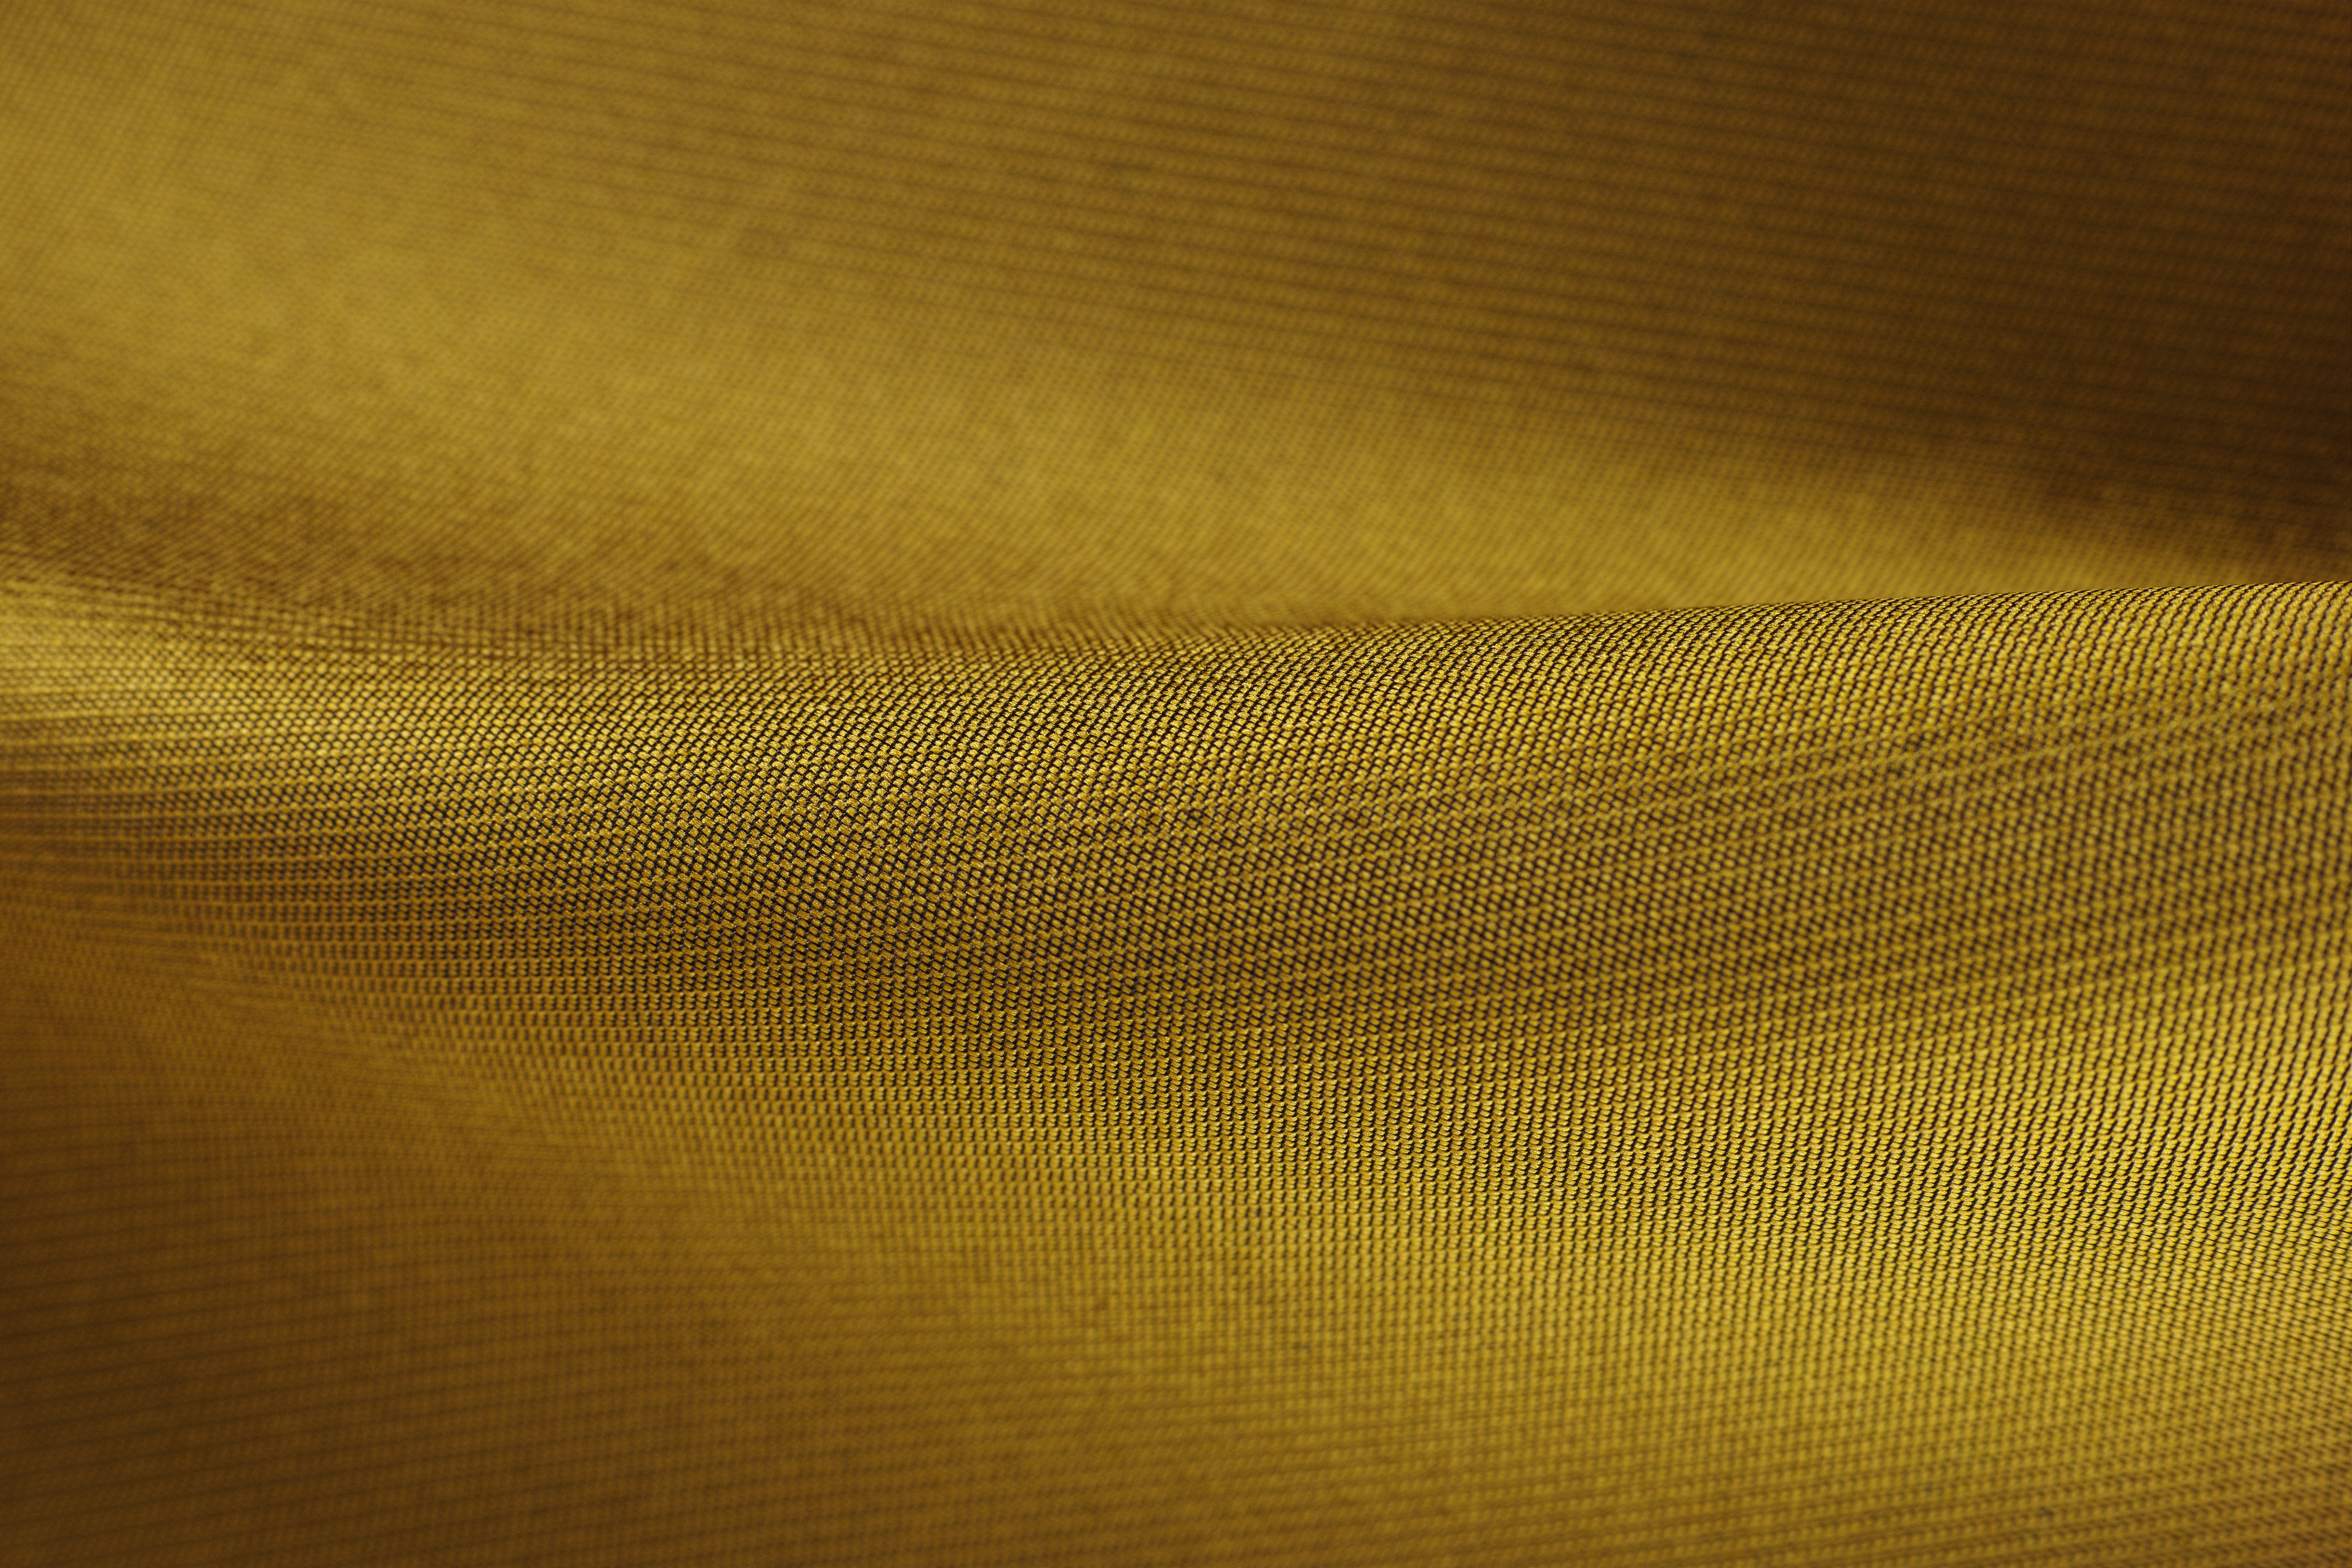
sand, abstract, wood, texture, pattern, line, macro, yellow, wool, material, circle, fabric, close up, textile, background, design, horizontal, beautiful, detail, softness, backgrounds, nobody, copy space, macro photography, weaving, color image, selective focus, abstract pattern